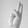
ASL letter: U